Kambiz Roshanravan

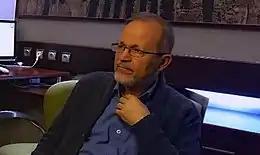
Kambiz Roshanruvan, 2016

At the time of the Islamic Revolution, Kambiz Roshanravan was studying in the United States. Influenced by the events in Iran, he decided to compose his dissertation with the name and theme of Bloody Friday (Lament for the Martyrs of September 8) in the style of avant-garde music. He, who wanted to continue his doctoral studies and while his scholarship was cut, left the graduation ceremony and the ceremony of receiving the first prize for composing, returned to Iran with his wife in December 1979. He said: "Many university professors insisted that I not return to Iran. They said that music was not in a good condition in Iran at the moment due to the revolution. The family also said that I should not return to Iran. I preferred my country to everything, I could not stand it anymore and I wanted to return to my homeland as soon as possible."